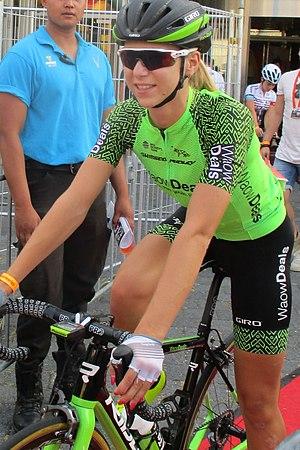
Inge van der Heijden est une coureuse cycliste néerlandaise, spécialisée dans le cyclo-cross.